History of São Paulo FC

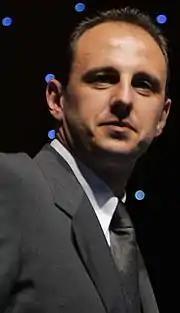
Rogério Ceni, leader of the three-time world champion and six-time Brazilian champion team.

The year 1980 began with an unwanted record: Brazil had not won the Saint Silvester Road Race in 34 years. São Paulo’s runner José João da Silva ended this drought, winning the title and setting Brazilian records for the 5,000 and 10,000 meters, which stood for sixteen years. In 1985, after undergoing knee surgery and breaking an arm, he won the race again, wearing the "Tricolor do Morumbi" colors.